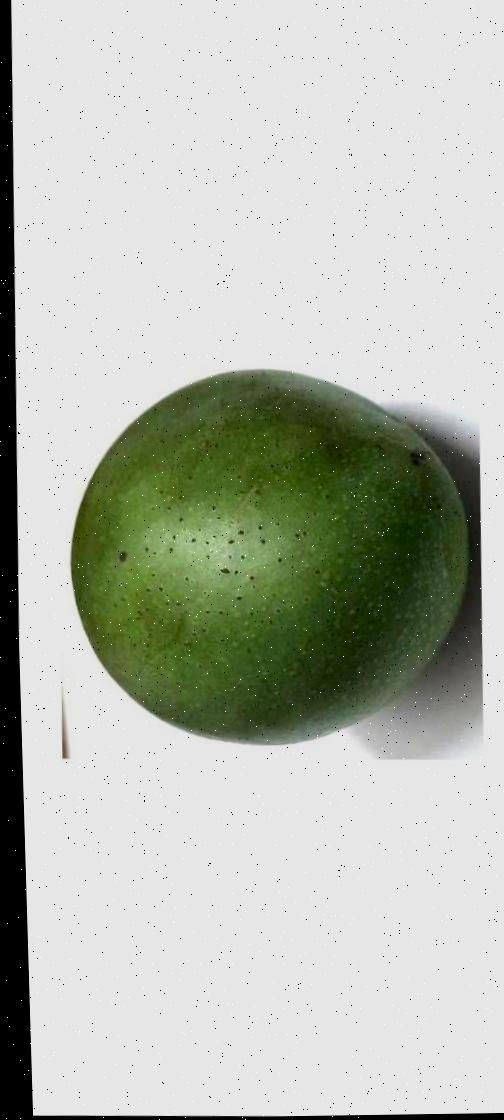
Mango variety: Ashshina Zhinuk